12th (Howitzer) Brigade, Royal Field Artillery

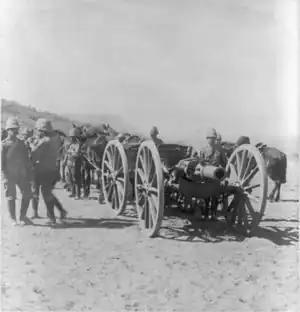
5-inch howitzer in the Second Boer War.

With the loss of the main Boer cities, the period of pitched battles was ending and the Boers adopted Guerrilla warfare. Increasingly, artillery brigades and batteries were broken up as the British employed mobile columns often with only a pair of guns, or even single guns. The RFA lieutenant-colonels became district or column commanders and the ammunition columns formed local depots of men, guns, horses and ammunition for the sections in the field. For example, two howitzers of 43rd Bty accompanied Sir Archibald Hunter's column in September 1900 as he endeavoured to trap Christiaan de Wet's forces in the Doornberg area. Sir Henry Hildyard employed a larger concentration of artillery, including two howitzers of 86th (H) Bty, to bombard Boer positions when he forced the Winderhoogte defile on 10 September. In November two howitzers of 86th (H) Bty were guarding the railway in the Dundee Sub-district of the Johannesburg–Durban Line. At the end of November De Wet was trapped between the Orange and Caledon rivers, but the rain stopped and he got away once the Caledon became fordable pursued by three columns, including one commanded by Lt-Col Barker with a section of his 86th (H) Bty. The columns were often in sight of their prey, but only rarely got into artillery range and he disappeared into the mountains.